Jessie Bonstelle

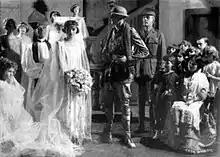
Katharine Cornell starred in the premiere production of "The Enchanted Cottage", directed by Bonstelle at Broadway's Ritz Theatre (1923).

Bonstelle sold her stake in the Garrick Theater in 1924. She and her company founded the Bonstelle Playhouse in Detroit, which opened on January 1, 1925. Backed by a syndicate led by a patron of hers, she bought a former synagogue on Woodward Avenue, Temple Beth El, for $500,000 and commissioned C. Howard Crane to renovate it. At first she carried on producing mostly Broadway-style plays. However, the company did perform classics, including modern-dress productions of "Romeo and Juliet" in 1926 and "Hamlet" in 1927, among the first to put on such performances.